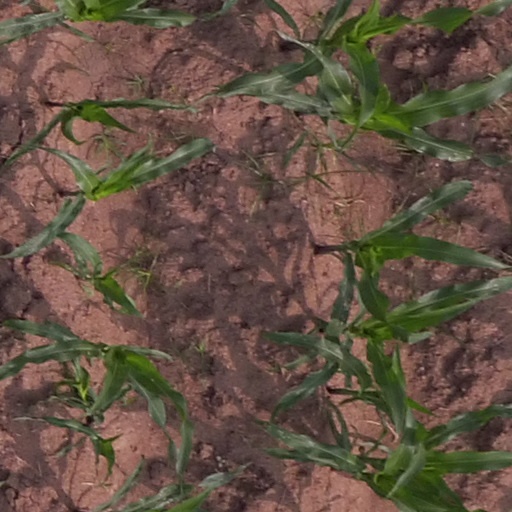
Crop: maize; corn